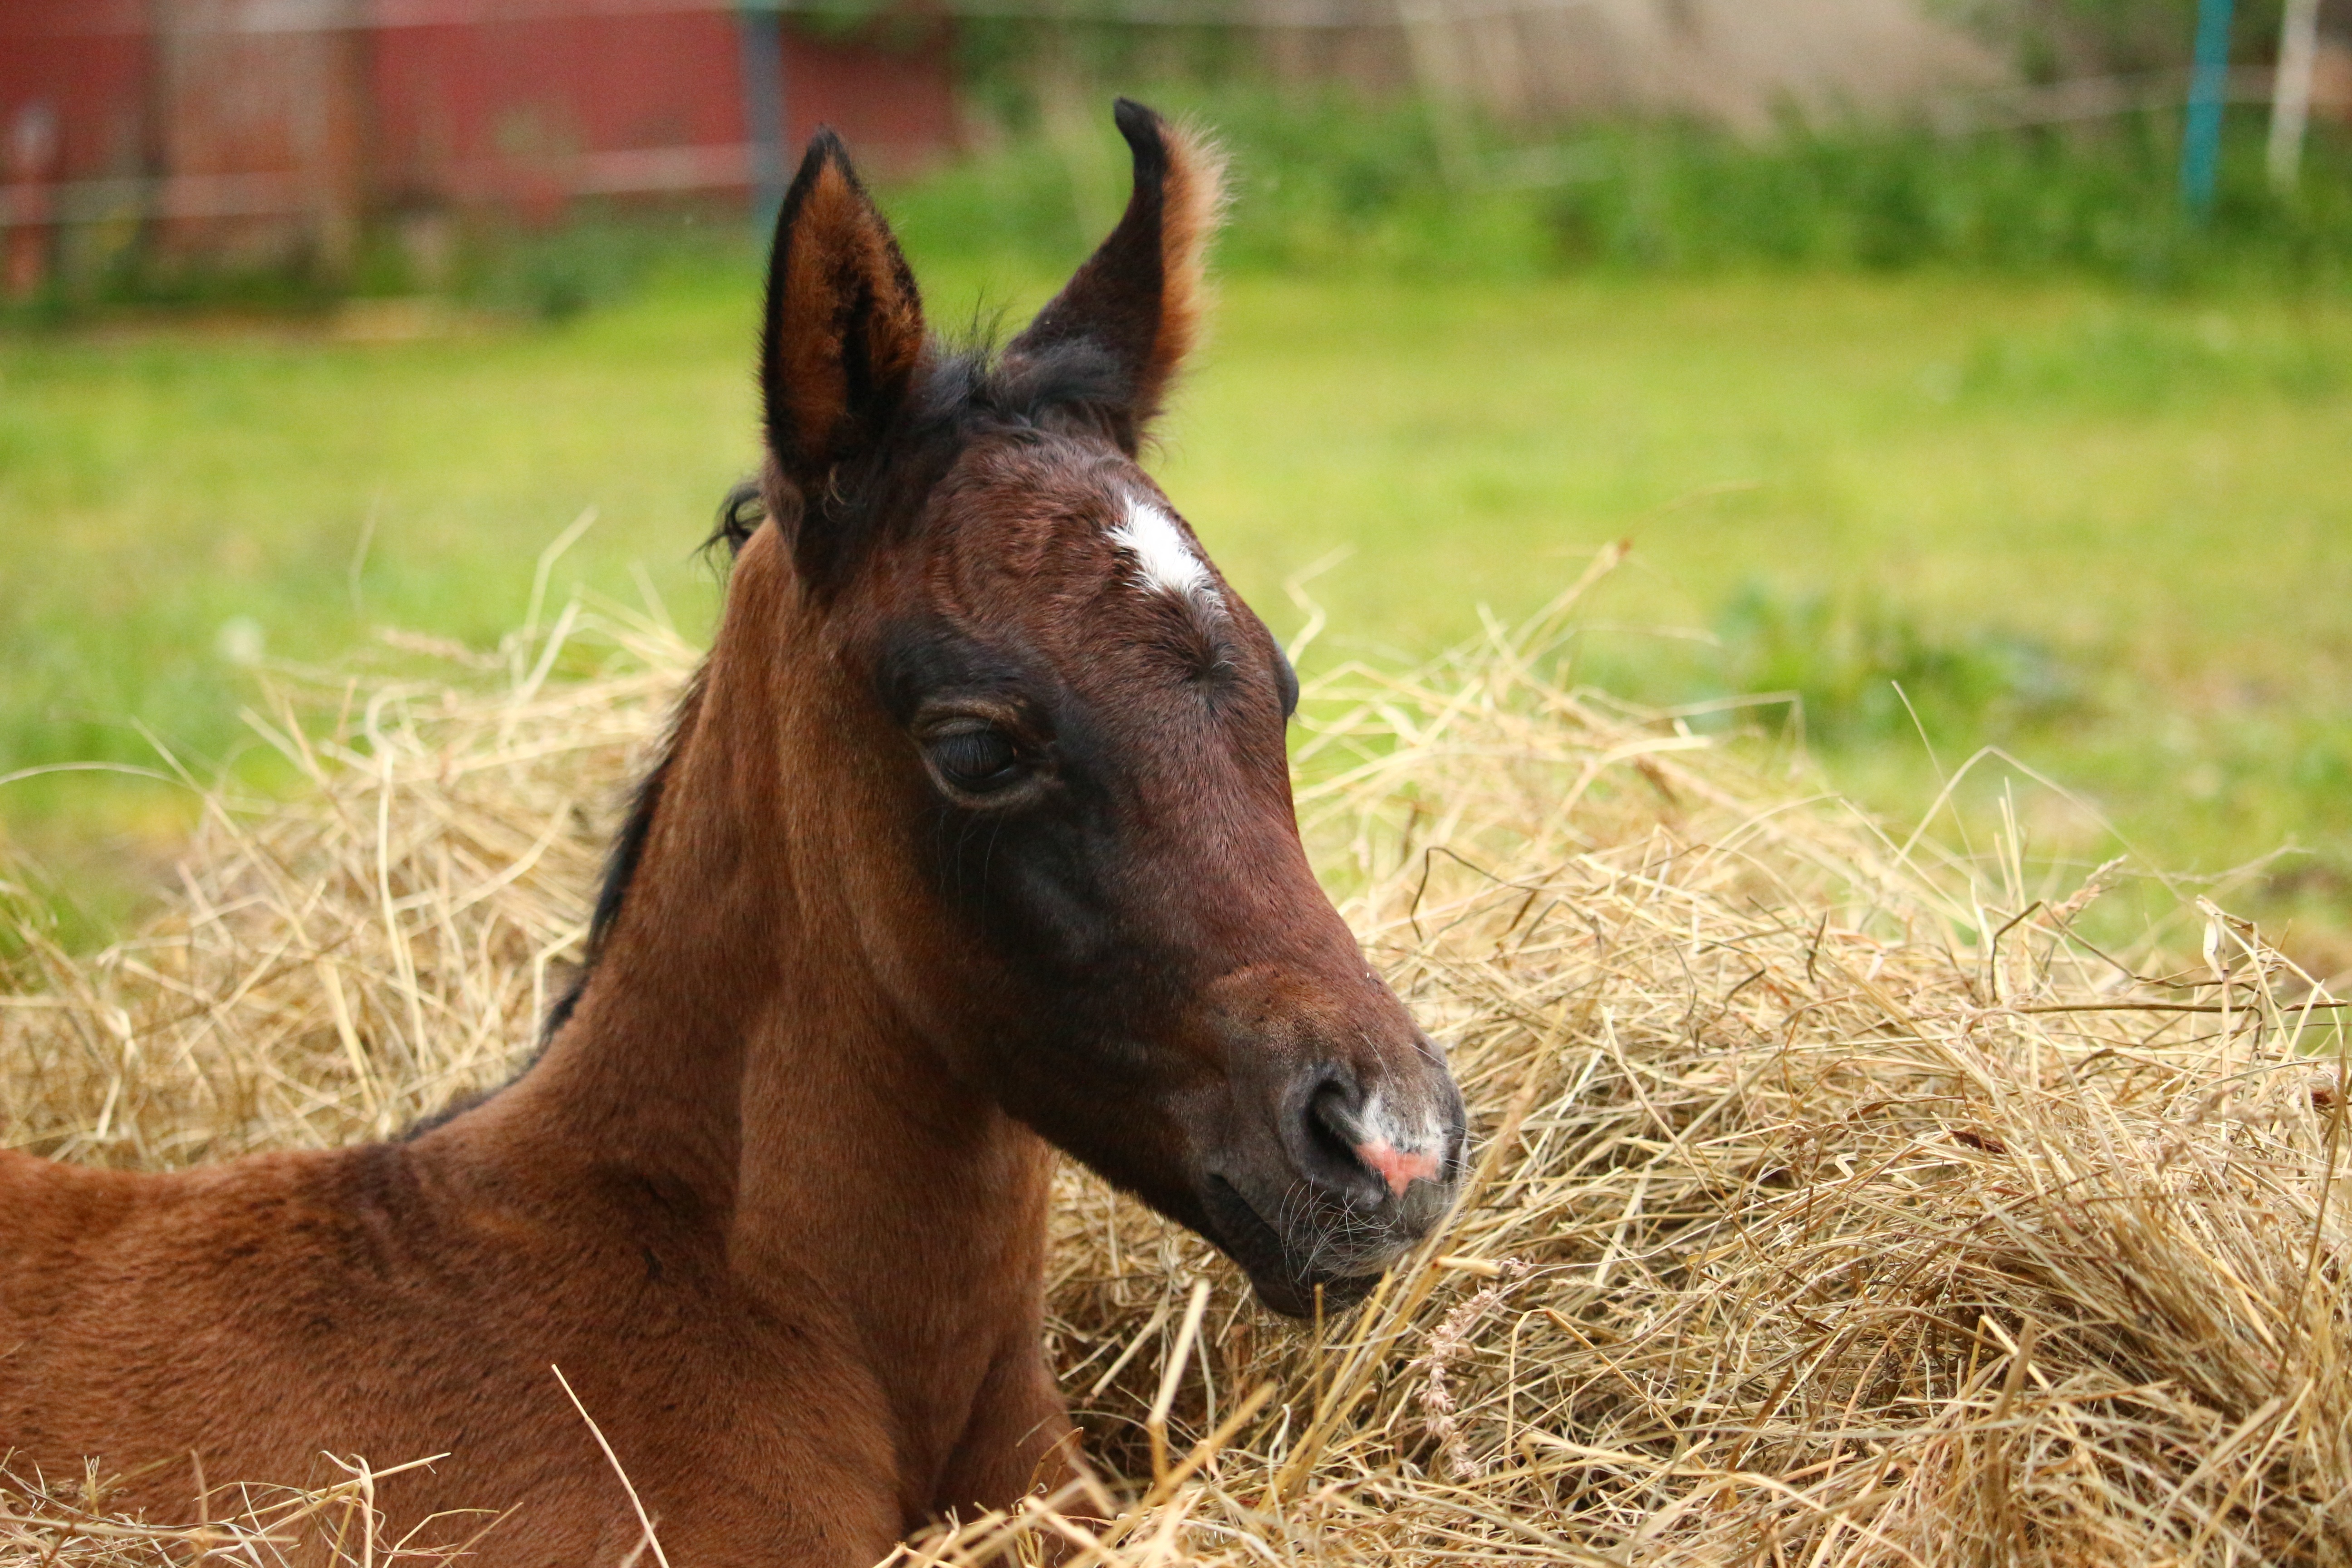
grass, hay, meadow, prairie, pasture, grazing, horse, mammal, stallion, mane, fauna, sleep, vertebrate, mare, foal, colt, thoroughbred arabian, brown mold, pack animal, suckling, horse like mammal, mustang horse